Hessian Skittles

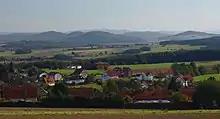
View of the Hessian Skittles from Schenklengsfeld-Wippershain, to the north

The nine summits of the Hessian Skittles include one mountain, the Soisberg, and eight hills. In order of their height in metres (m) above sea level (NHN), they are: